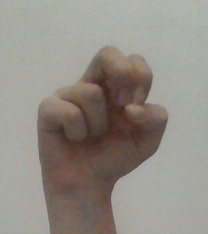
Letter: gaaf